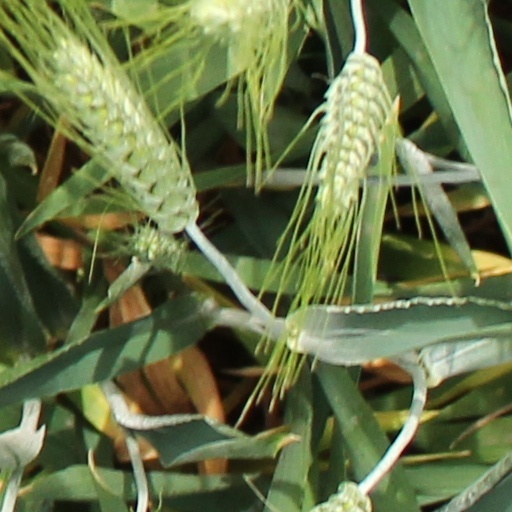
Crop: wheat